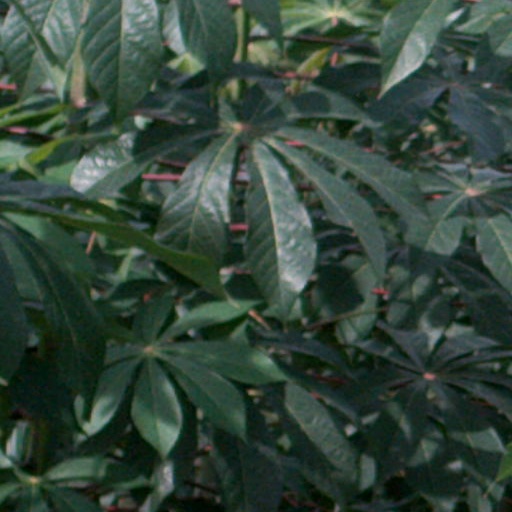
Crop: cassava